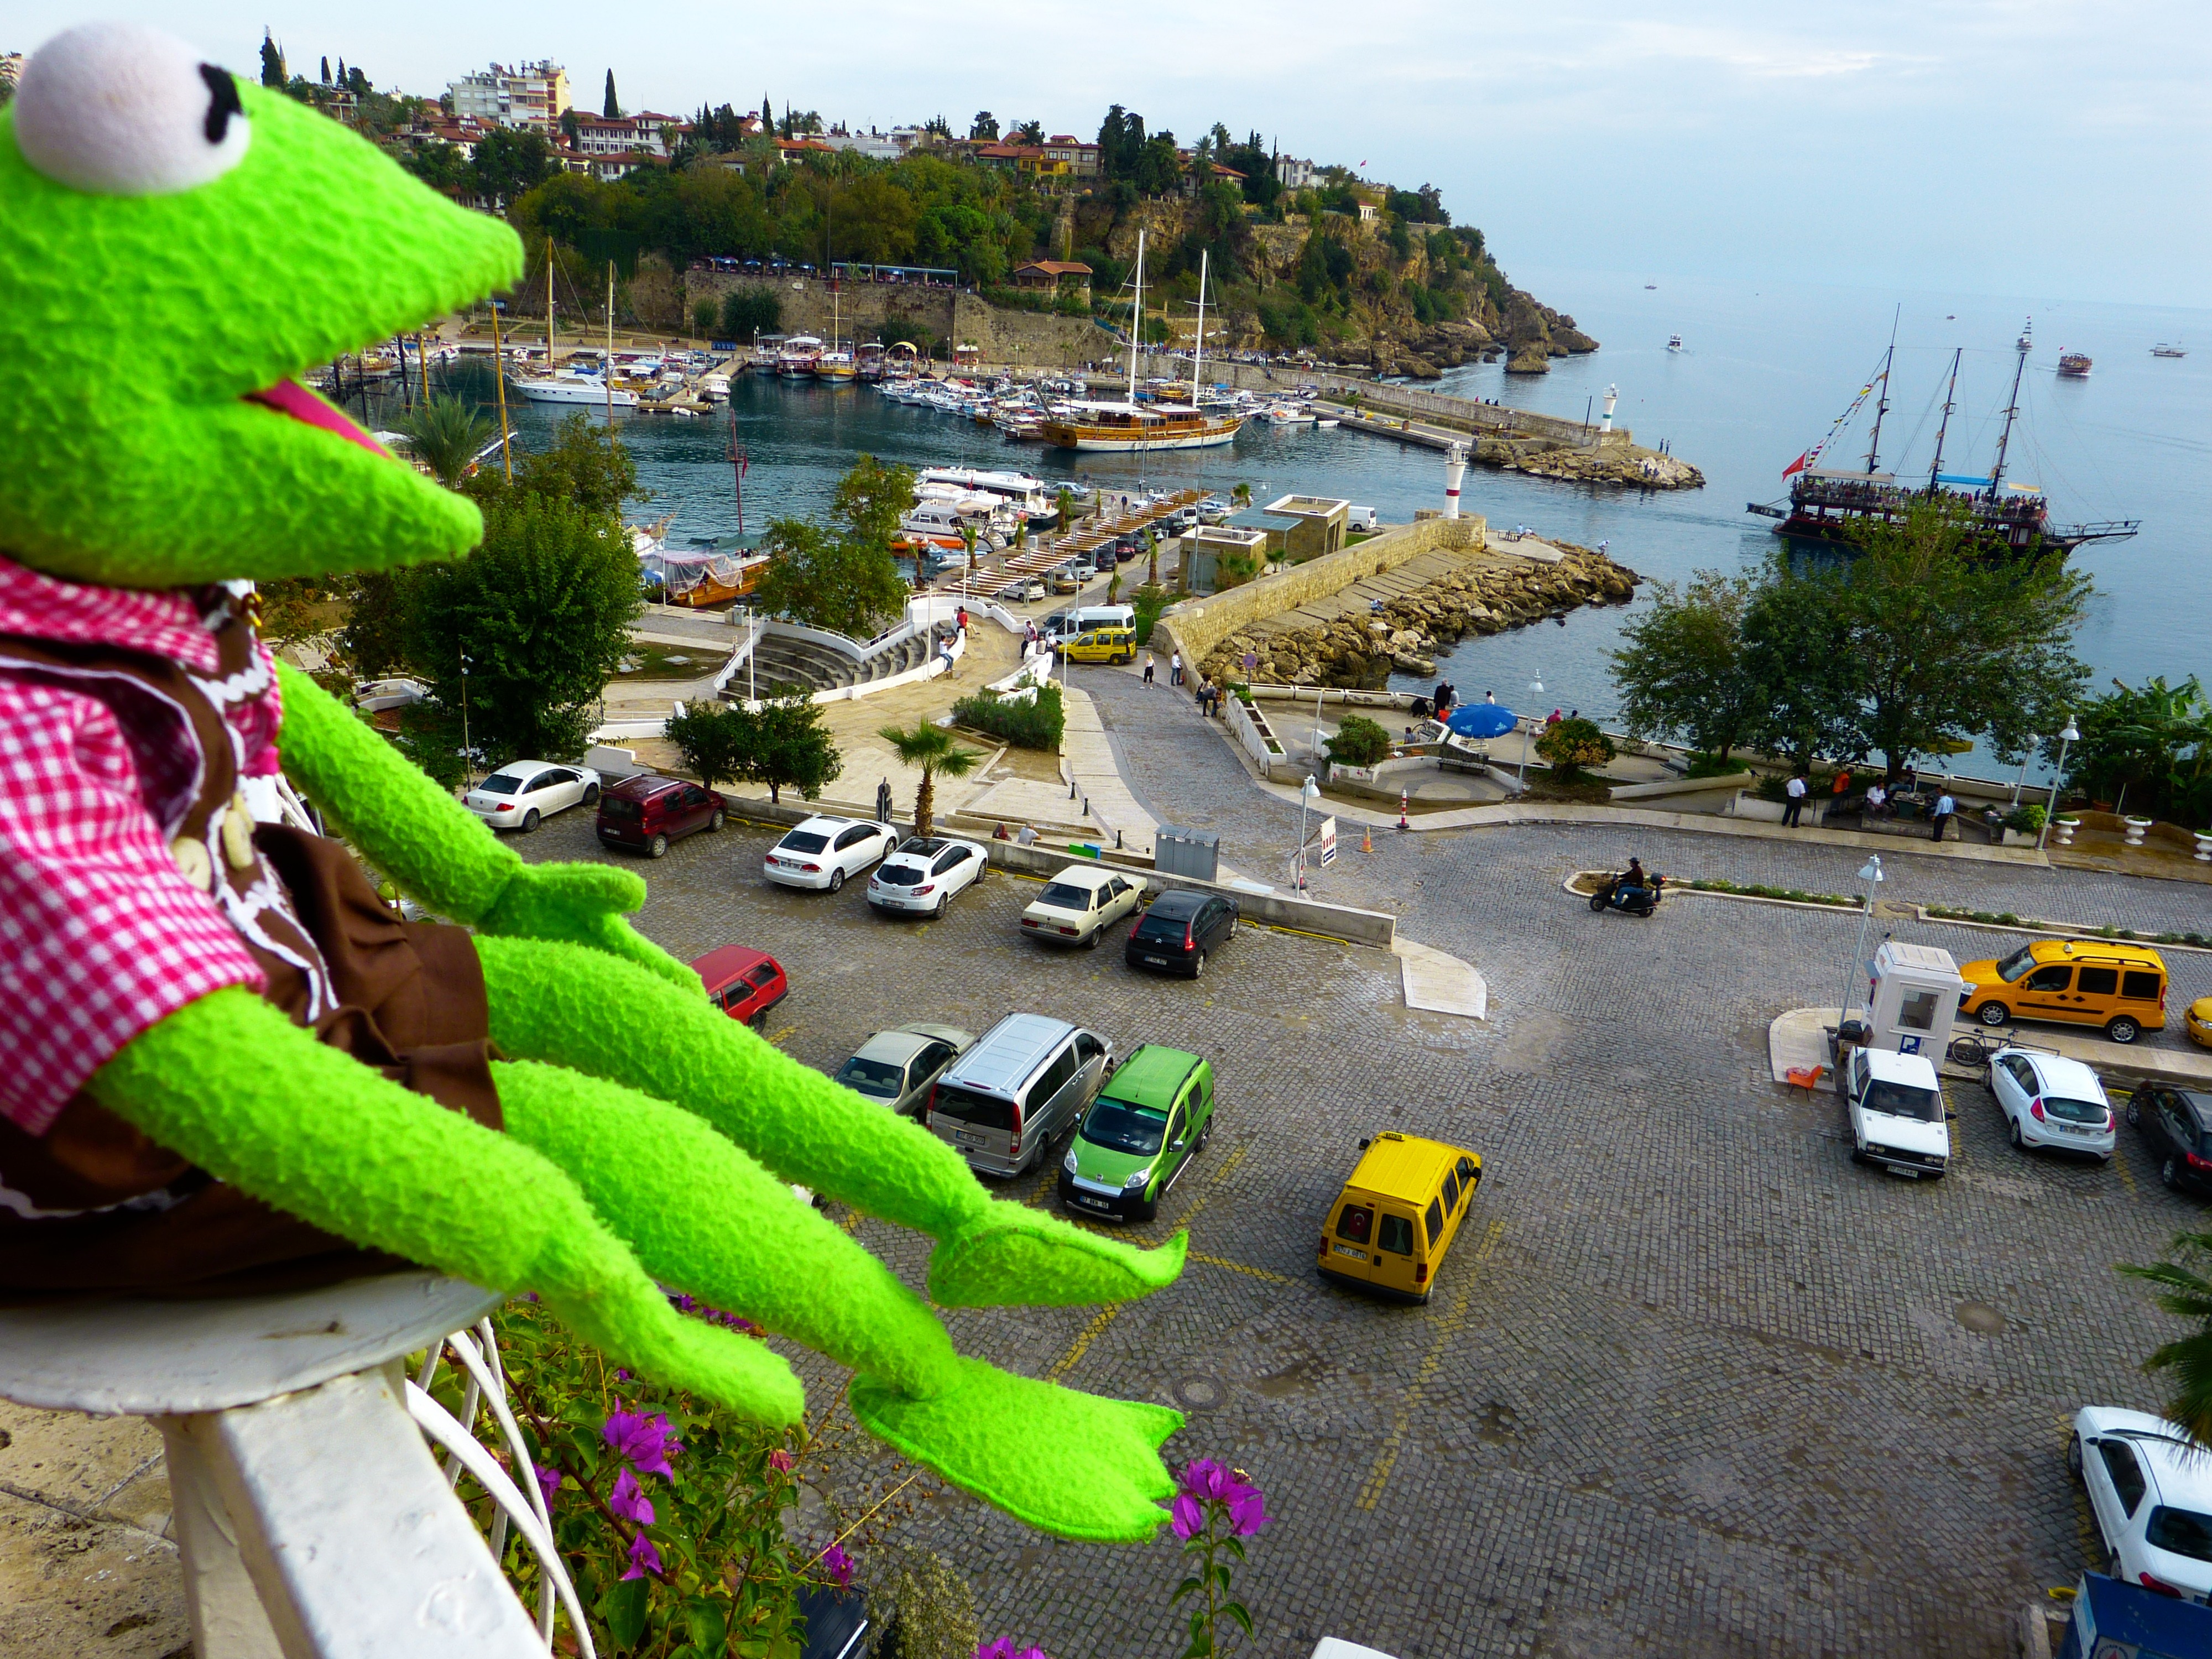
beach, sea, road, view, vacation, green, steep, port, frog, tourism, resort, deep, autos, kermit, antalya